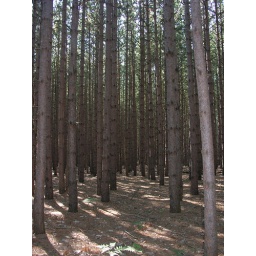
a grove of pine trees standing tall and proud in the Sleeping Bear Dunes National Lakeshore, Michigan